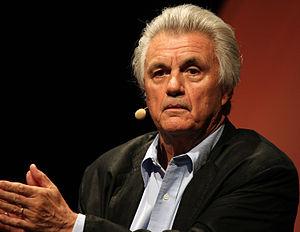
John Winslow Irving, né le 2 mars 1942 à Exeter, New Hampshire, est un romancier et scénariste canado-américain. Son quatrième roman, Le Monde selon Garp, paru en 1978, lui a apporté une reconnaissance internationale qui fait de chacune de ses nouvelles productions un bestseller. Il s'est vu récompenser en 2000 par un Oscar du cinéma pour le scénario de L'Œuvre de Dieu, la Part du Diable adapté de son sixième ouvrage. Son œuvre est traduite dans une quarantaine de langues.